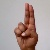
The image shows a hand gesture representing the letter 'U' in Indian Sign Language.